Aradale Mental Hospital

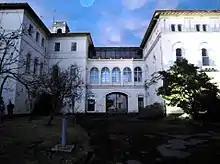
Hospital building in 2017

In 2001, the Victorian Government provided $7.4 million to Melbourne Polytechnic to establish a campus of the Melbourne Polytechnic's Ararat Training Centre on the site of the hospital. 30 hectares of vineyard and 10 hectares of olive grove were planted in 2002, and an olive processing facility and winery were later built on site. The first planting at the Ararat campus was of 28 hectares of vines, which produced the first vintage in 2005. Since commencing training and research at Aradale in 2002, Melbourne Polytechnic also established a 250 tonne winery, a four hectare lavender farm, and extensive training facilities. The Polytechnic campus was established to provide a world-class wine and hospitality training facility in Victoria.